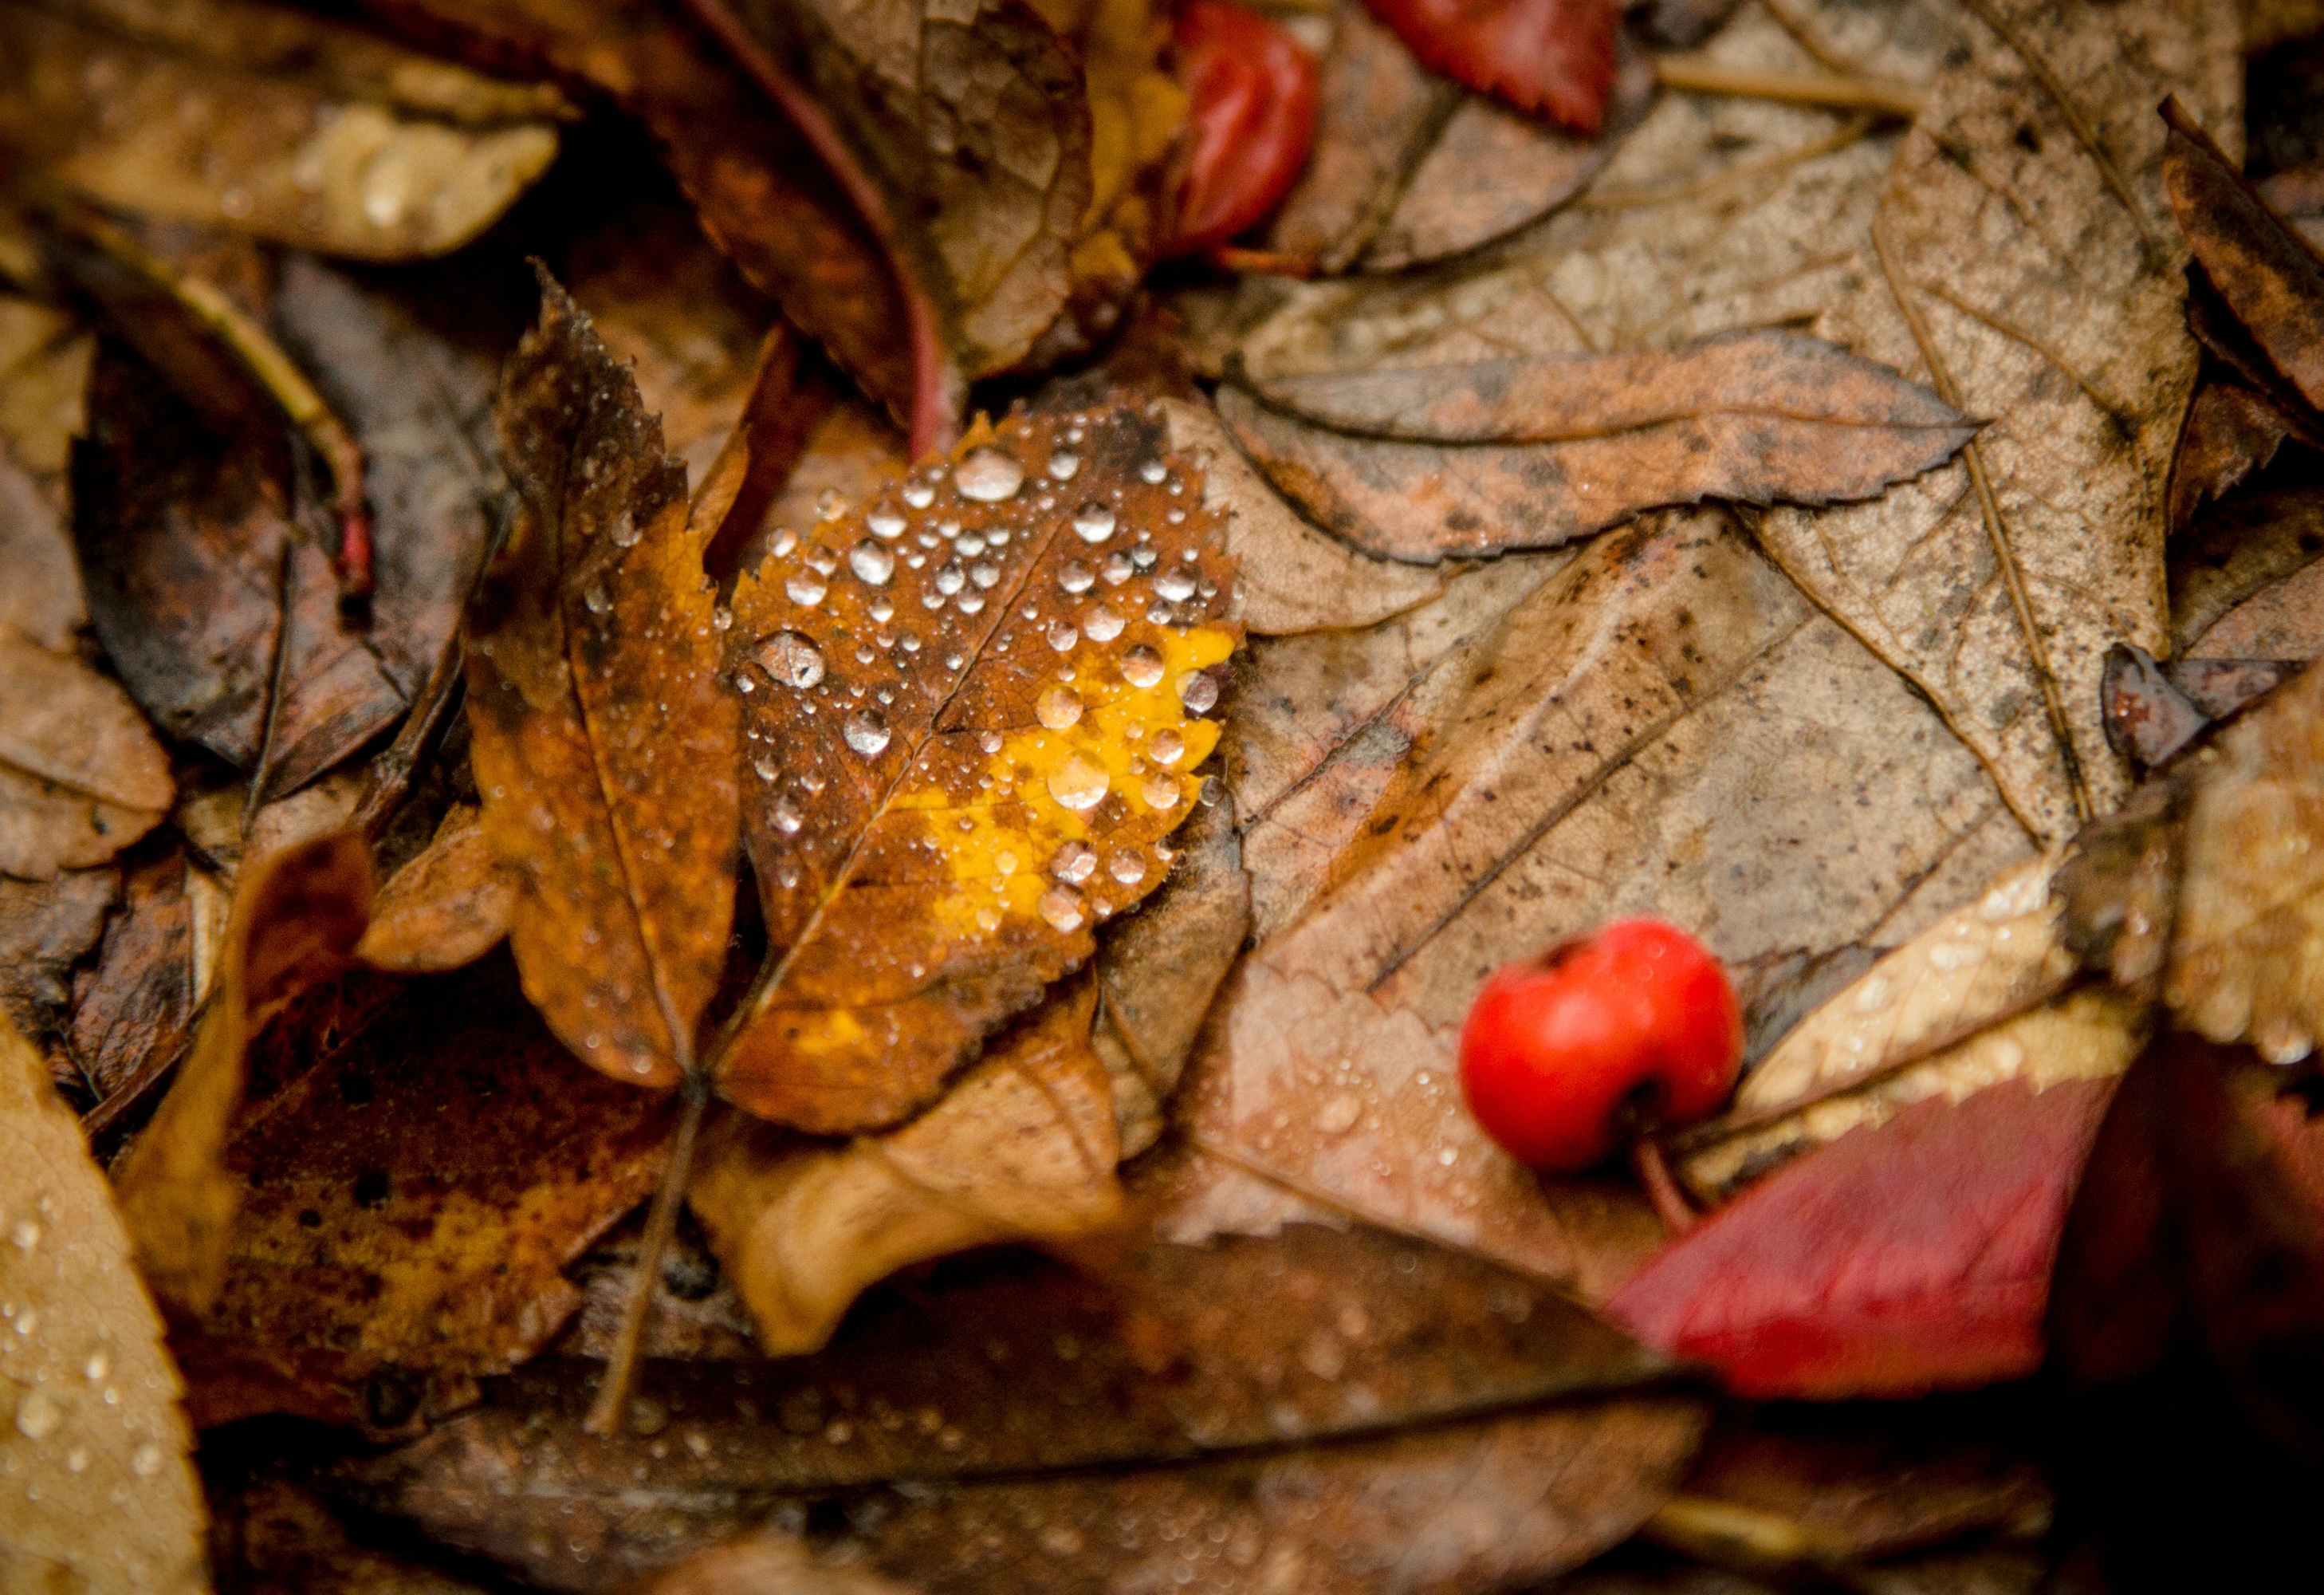
tree, nature, plant, leaf, flower, produce, autumn, yellow, flora, season, fauna, leaves, drops, rowan, macro photography